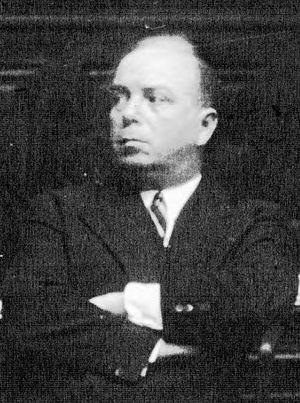
Horace de Carbuccia (cropped version of Affaire Bonny ou Bony - Carbuccia
Irène Némirovsky est une romancière russe d'expression française, née à Kiev le 11 février 1903 et morte le 19 août 1942 à Auschwitz. Auteur à succès dans la France des années 1930 mais oubliée après la Seconde Guerre mondiale, elle est le seul écrivain à qui le prix Renaudot ait été décerné à titre posthume, en 2004, pour son roman inachevé Suite française.
Horace de Carbuccia était un homme politique, un journaliste, un écrivain et un éditeur français.